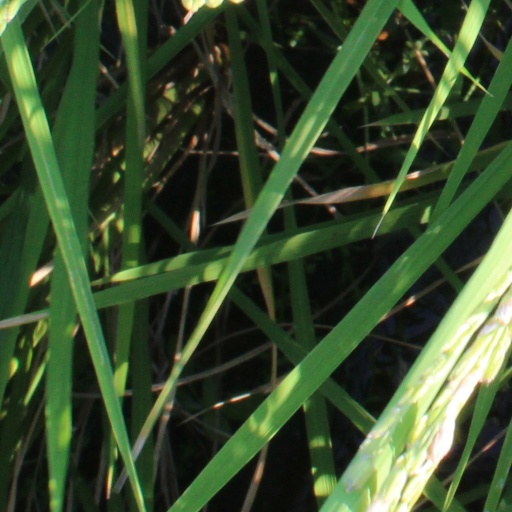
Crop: rice